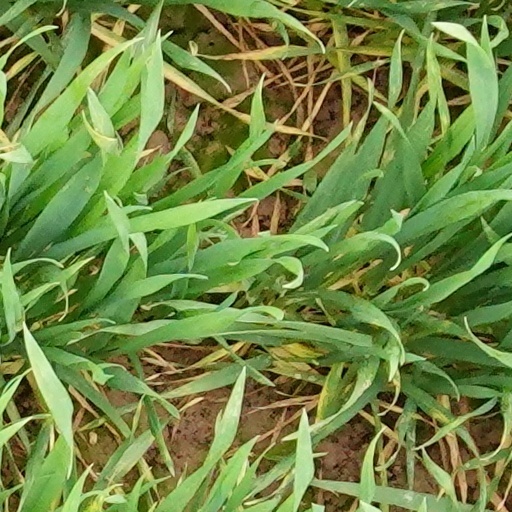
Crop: wheat